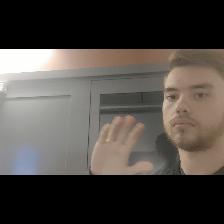
Label: Human